Granville station (Manche)

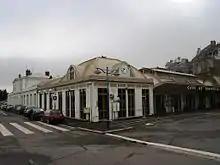
Granville station

Granville station (French: "Gare de Granville)" is a railway station serving the commune of Granville, in the Manche department of northwestern France.